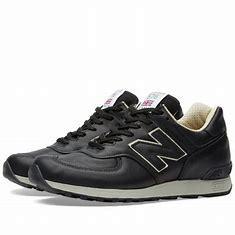
Brand: New
Model: Balance 576